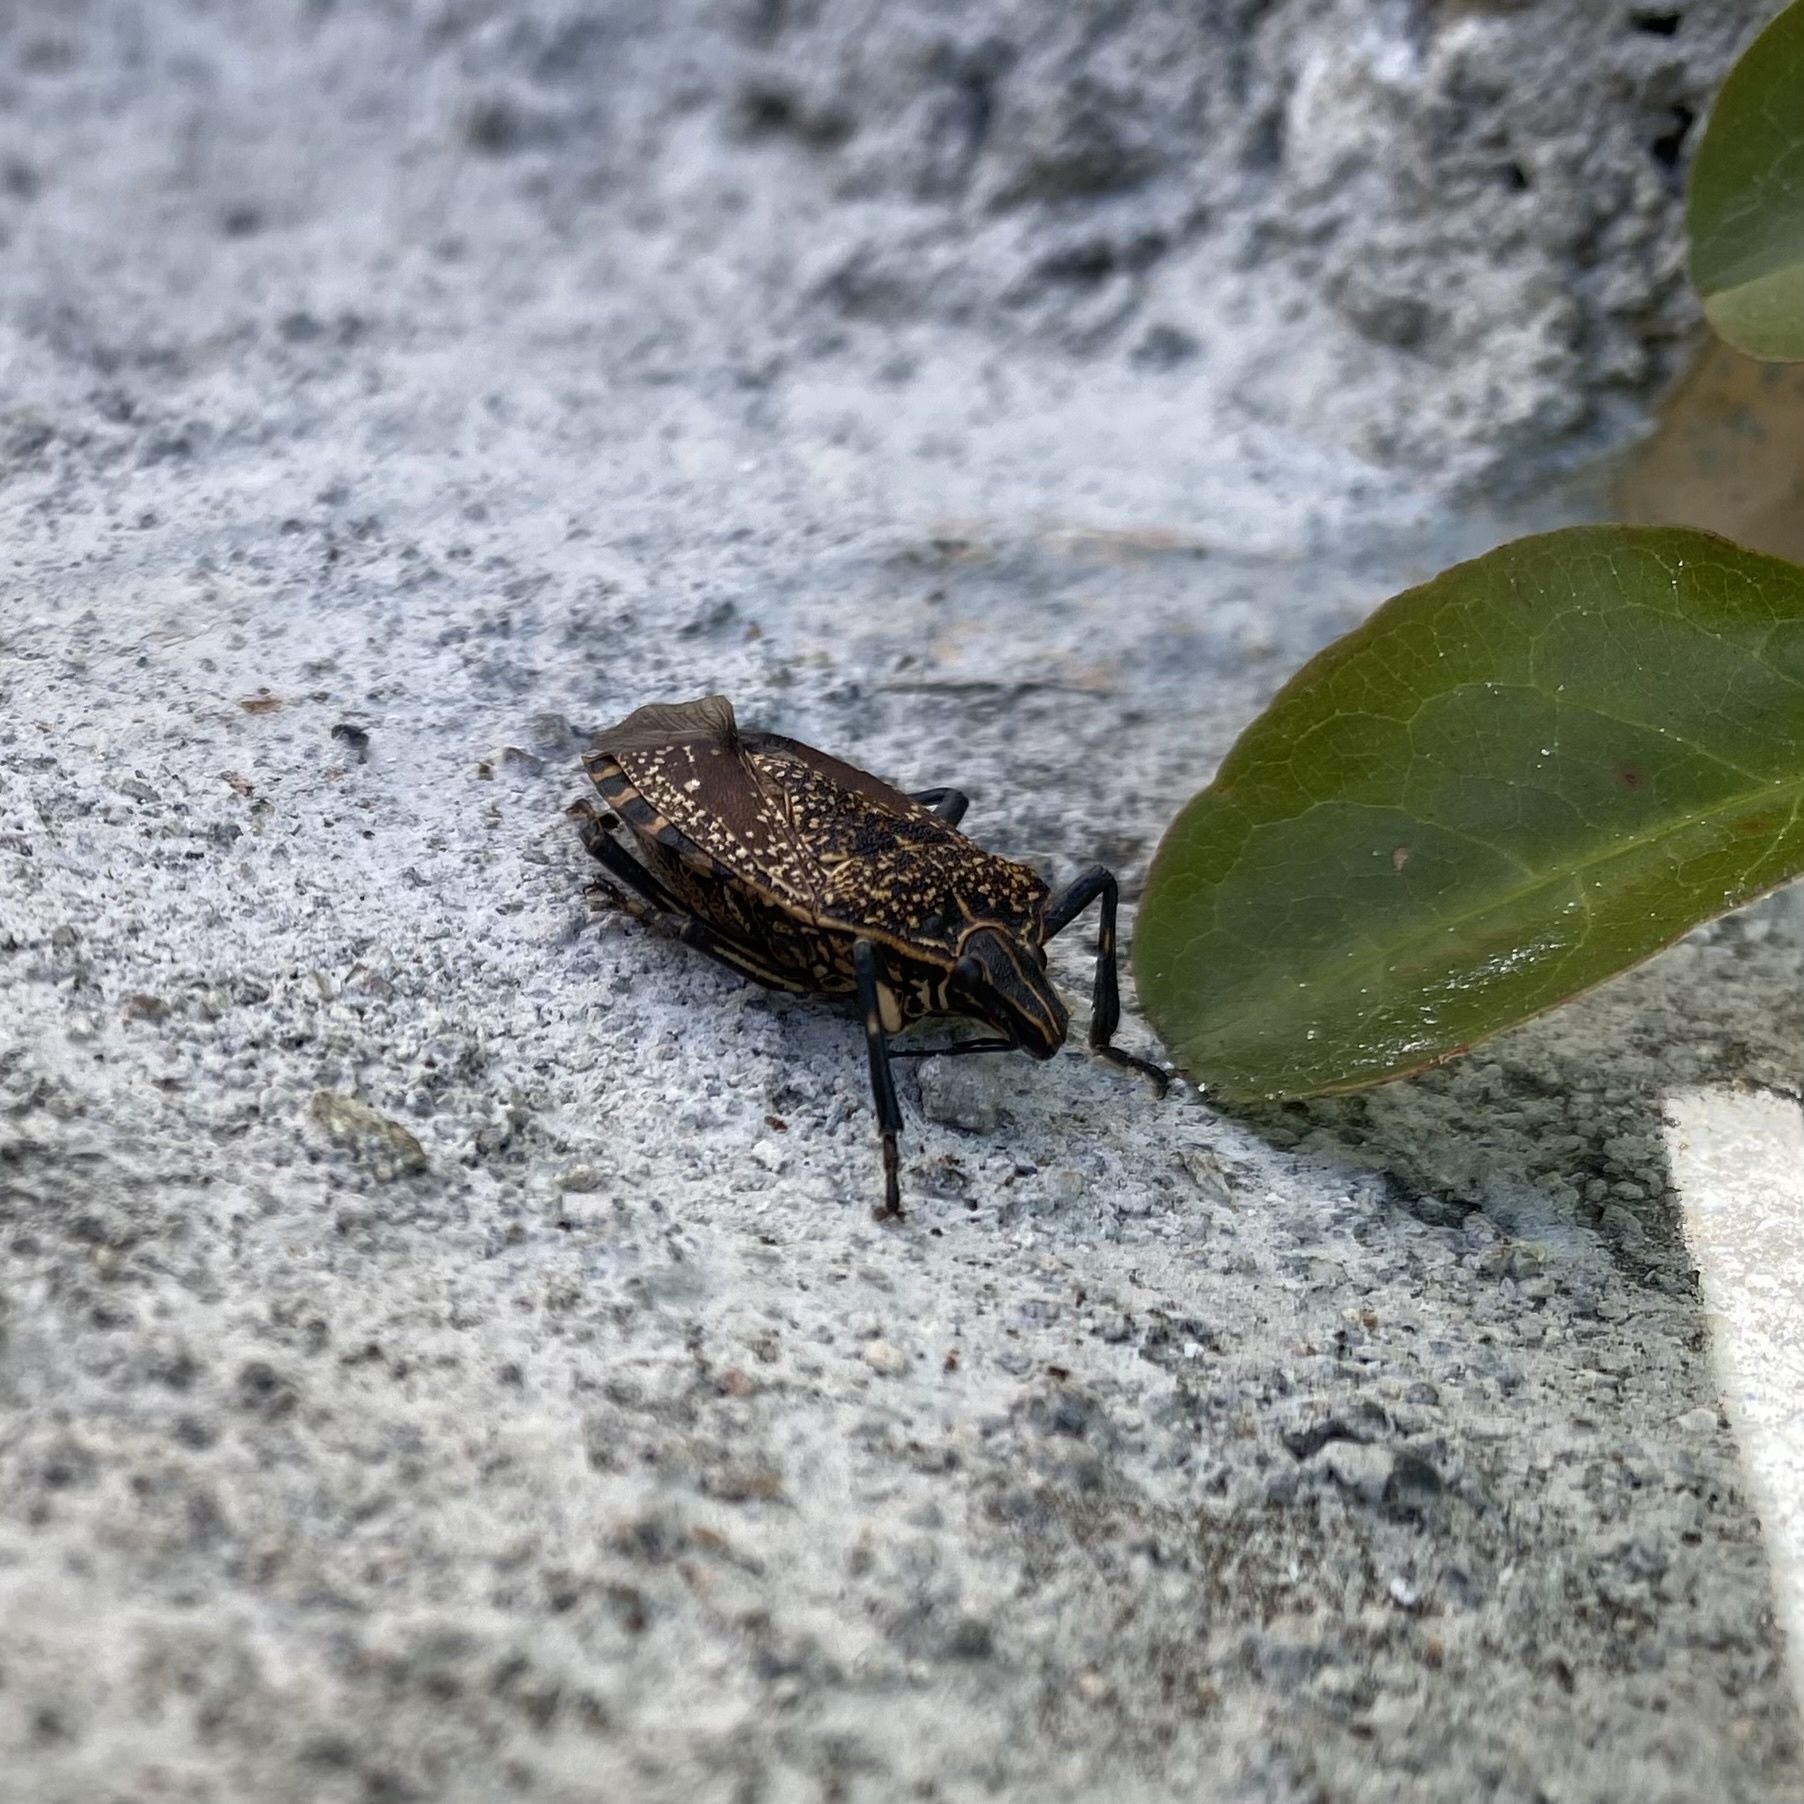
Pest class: stink_bug